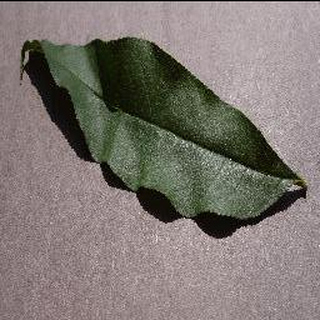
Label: healthy_peach